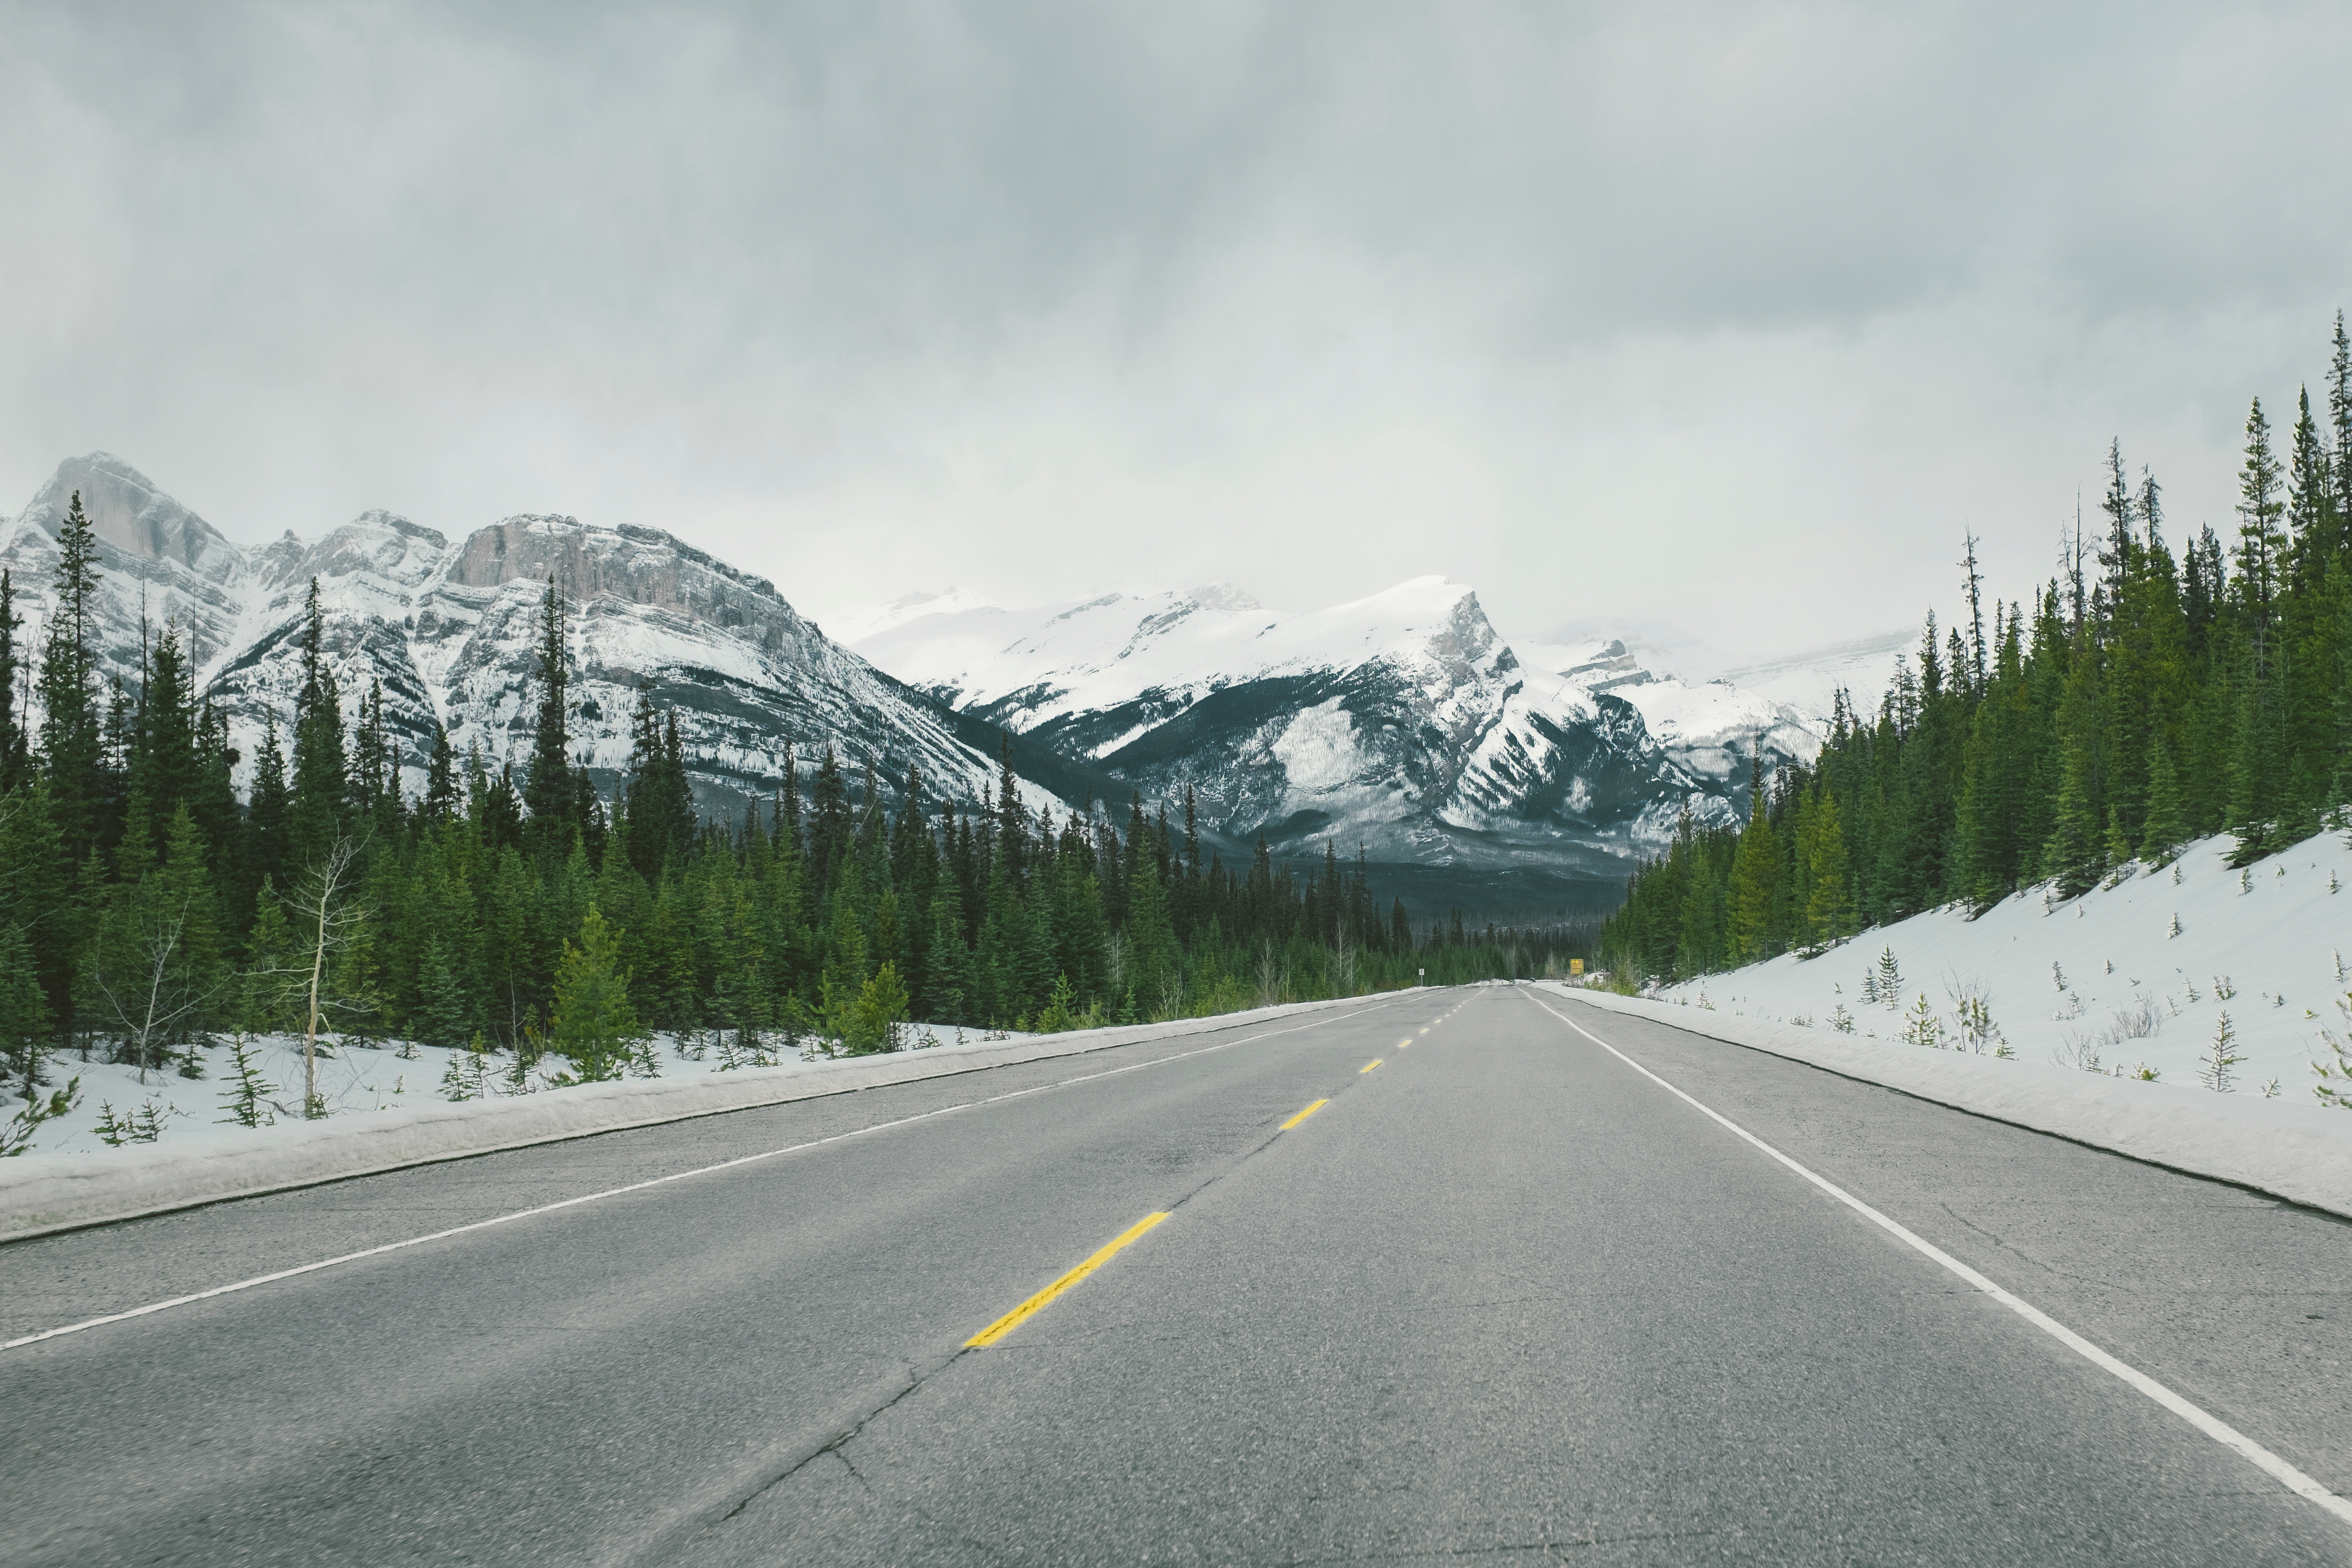
mountain, snow, winter, road, highway, mountain range, asphalt, evergreen, lane, road trip, alps, infrastructure, verge, mountain pass, road surface, atmospheric phenomenon, mountainous landforms, nonbuilding structure, controlled access highway